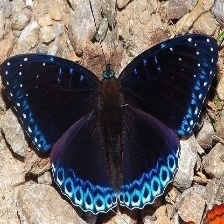
Species: POPINJAY